Nicolas-André Monsiau

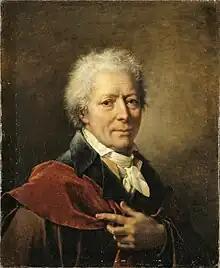
Self-portrait of Monsiau in 1827

Nicolas-André Monsiau (1754 – 31 May 1837) was a French history painter and a refined draughtsman who turned to book illustration to supplement his income when the French Revolution disrupted patronage. His "Poussiniste" drawing style and coloring marked his conservative art in the age of Neoclassicism.